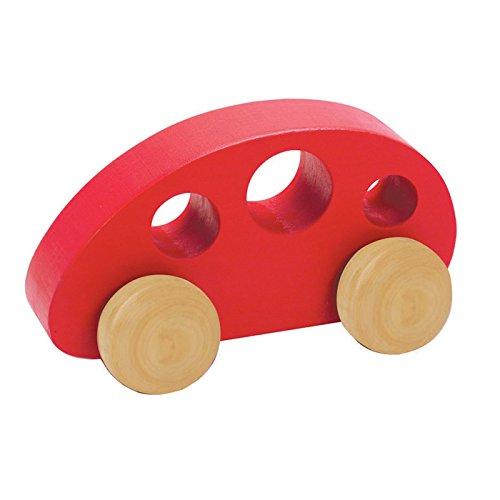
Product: Hape Mini Van Wooden Toddler Toy Vehicle in Red
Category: Toys & Games | Baby & Toddler Toys
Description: Simple yet elegantly crafted red wooden car is perfectly sized for little hands.
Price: $8.32
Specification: ProductDimensions:4.9x2.8x2.5inches|ItemWeight:5ounces|ShippingWeight:6.4ounces(Viewshippingratesandpolicies)|DomesticShipping:ItemcanbeshippedwithinU.S.|InternationalShipping:ThisitemcanbeshippedtoselectcountriesoutsideoftheU.S.LearnMore|ASIN:B0076RAQJK|Itemmodelnumber:E0052|Manufacturerrecommendedage:10month-3years